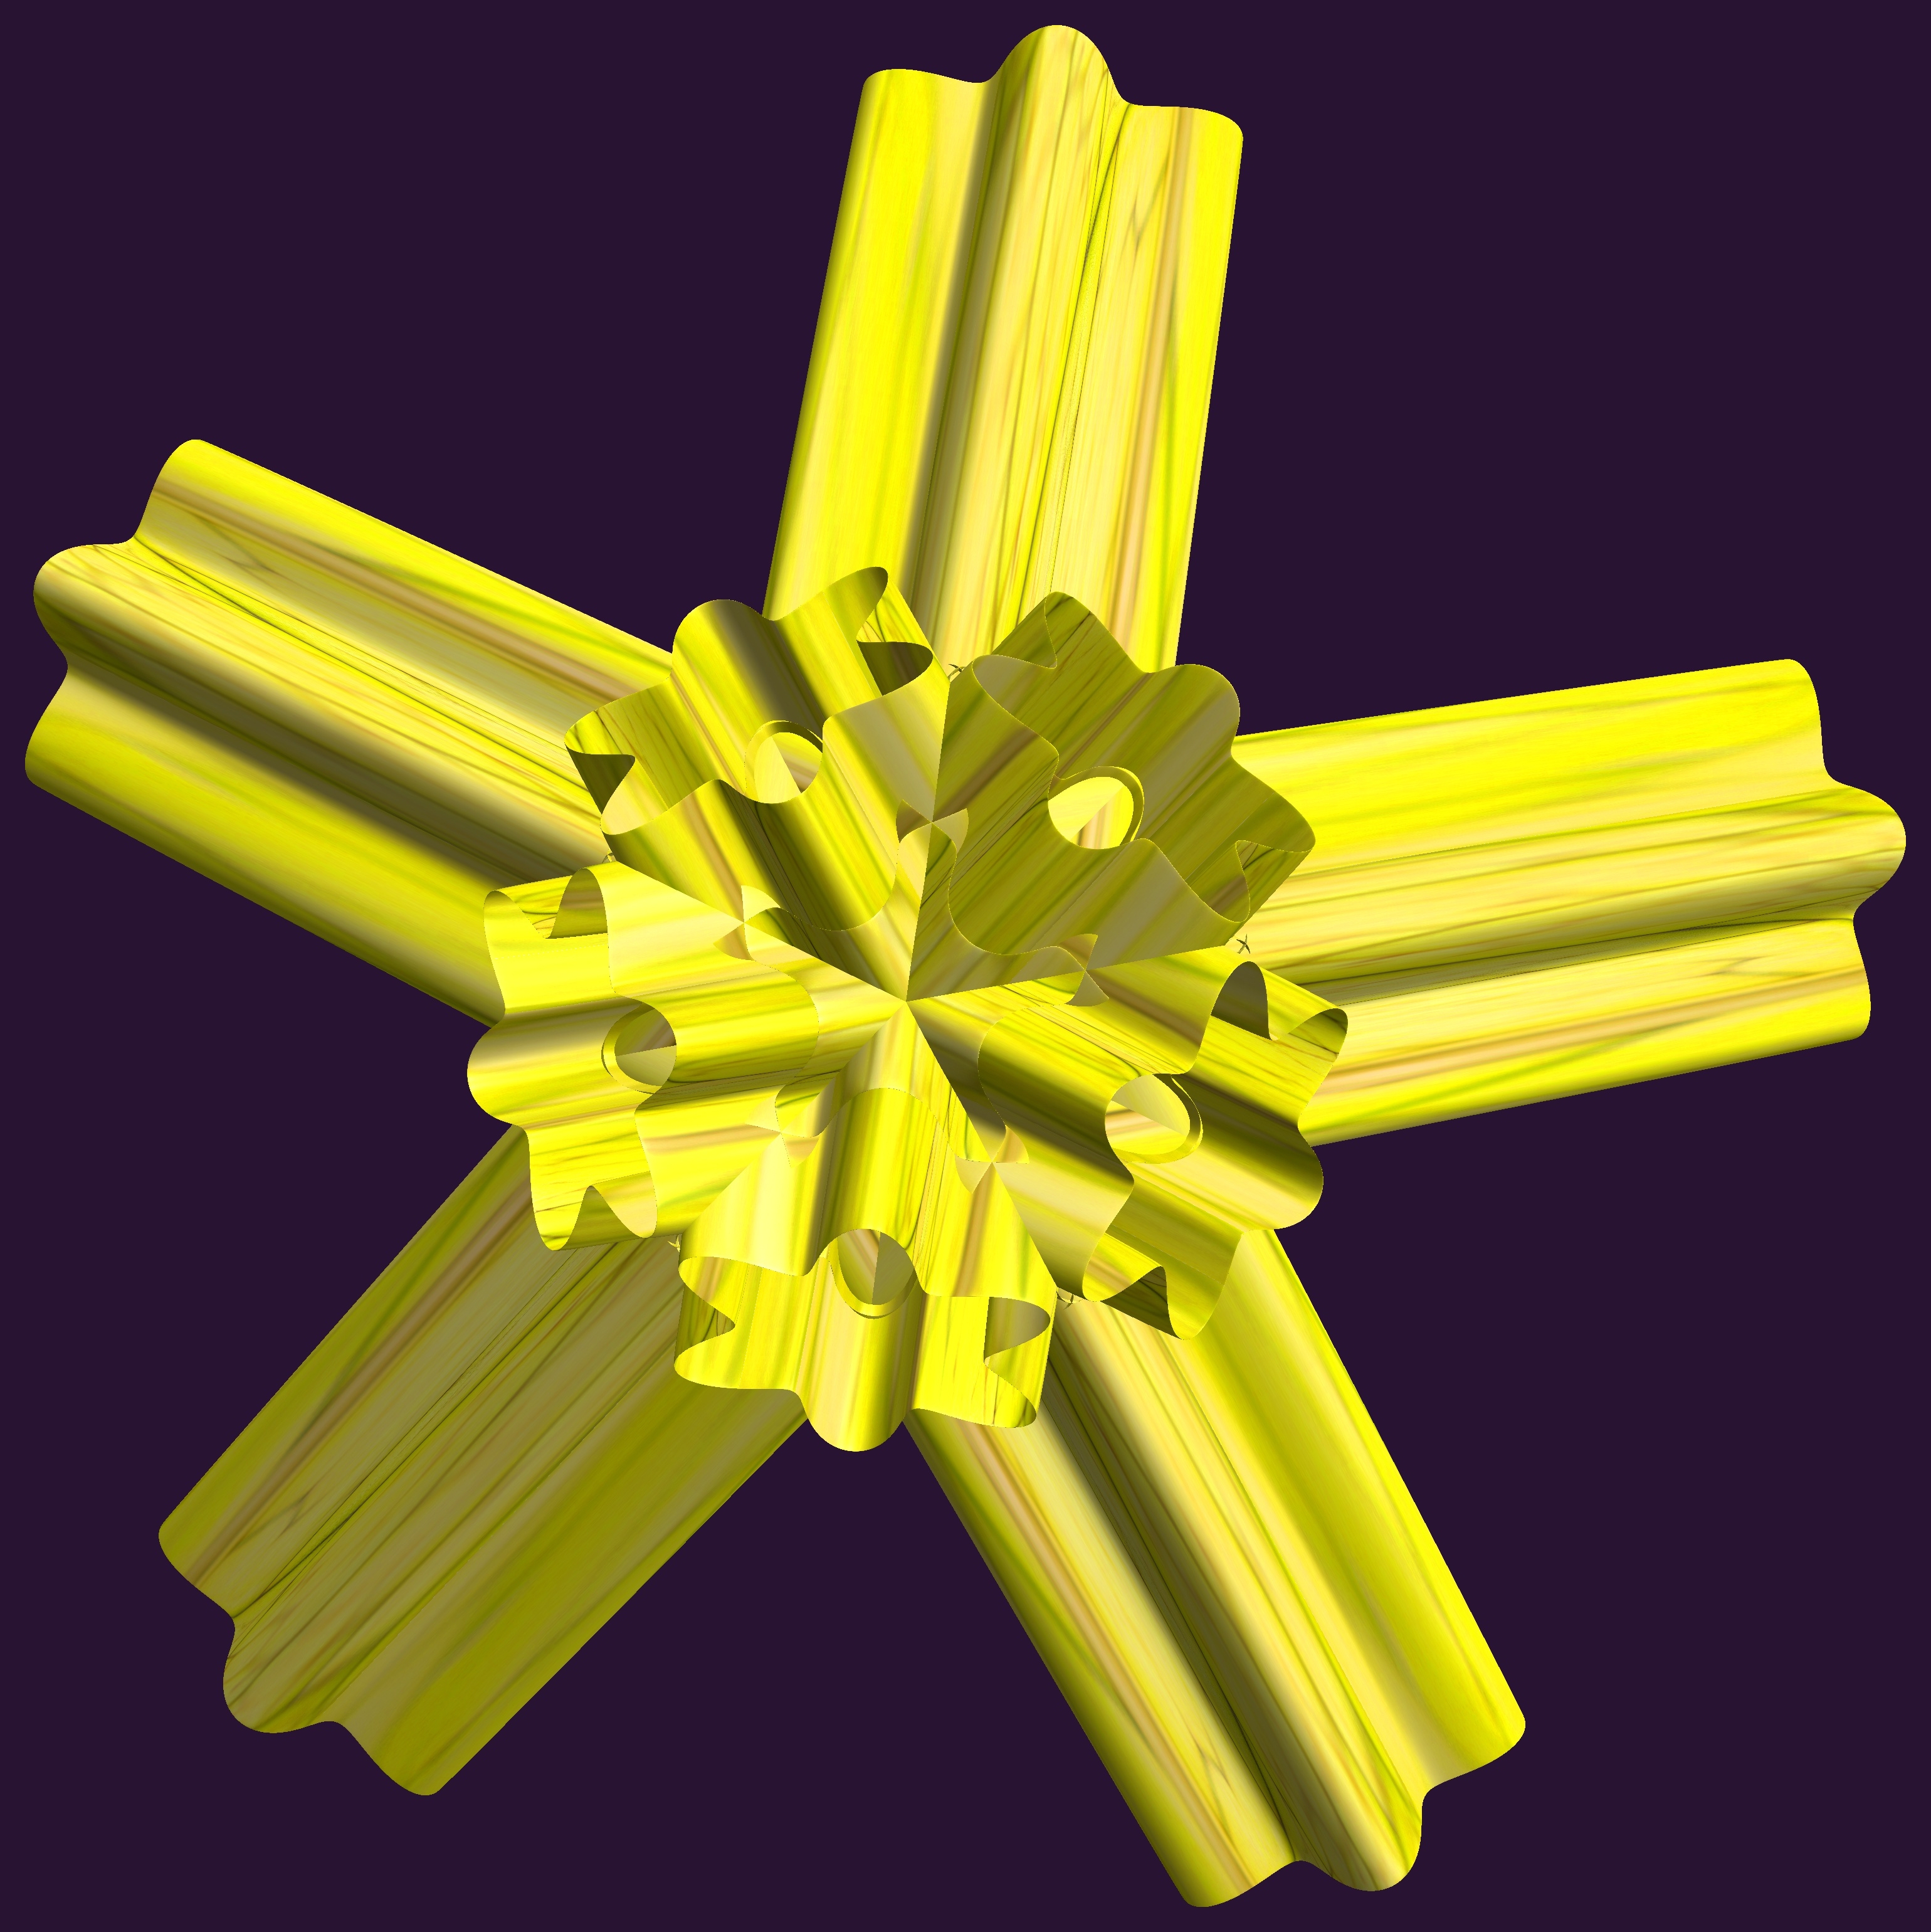
structure, texture, pattern, yellow, product, figure, illustration, design, symmetry, 3d, graphic, knot, mathematica, cg, parametricplot3d, code, program, algorithm, abstruct, mapping